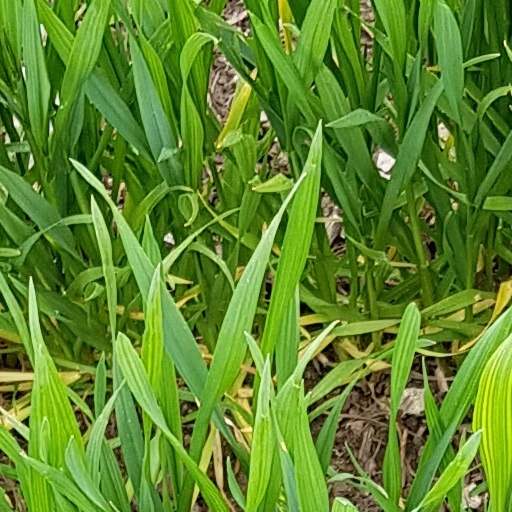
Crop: wheat